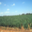
Label: plain